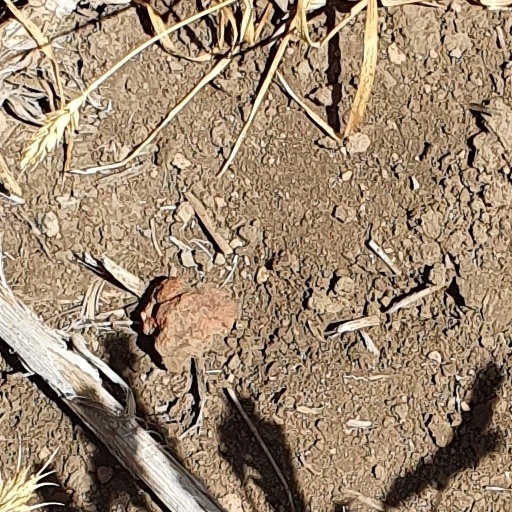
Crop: wheat